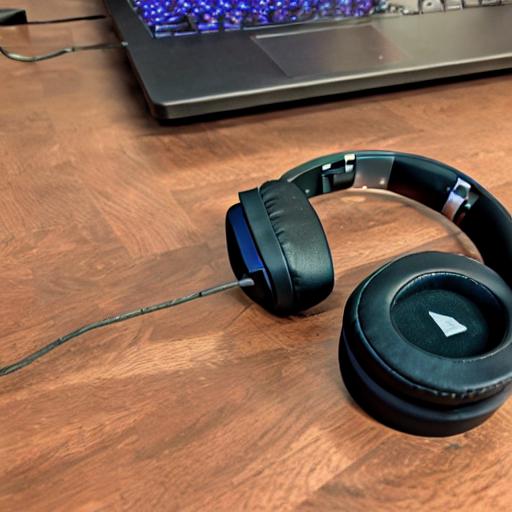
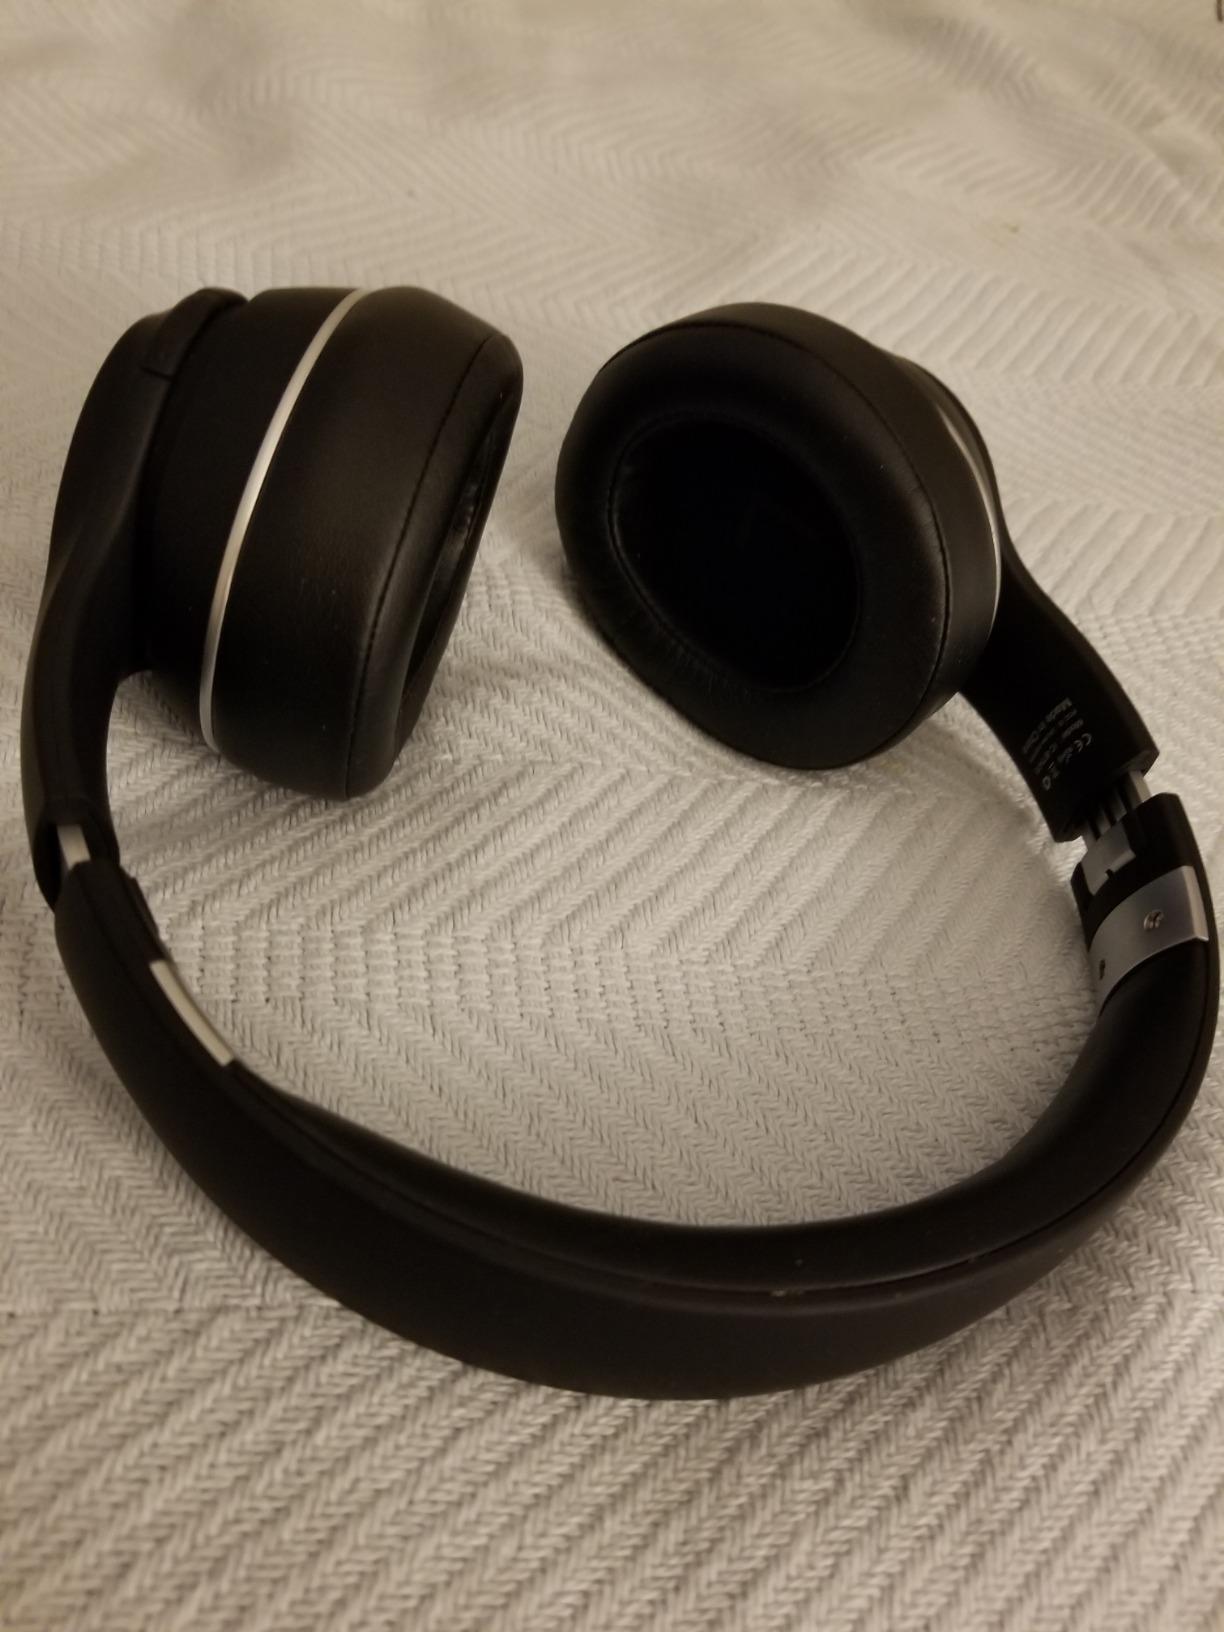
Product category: headphones
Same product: no